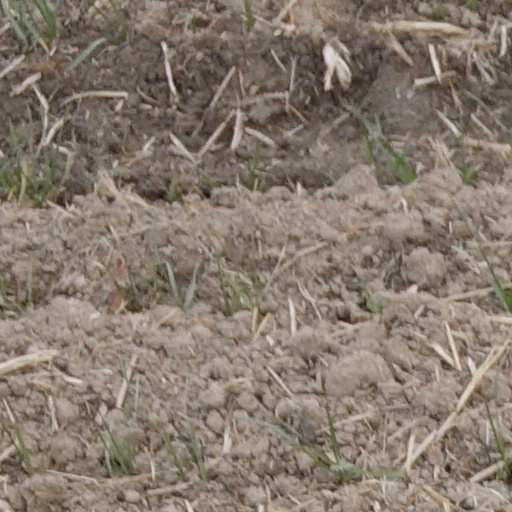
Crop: wheat